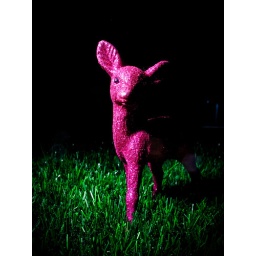
pink glitter deer in headlights on fake grass